Invisible Women: Exposing Data Bias in a World Designed for Men

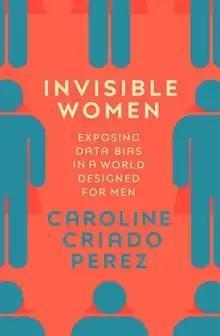
Cover of the first edition

Invisible Women: Exposing Data Bias in a World Designed for Men is a 2019 book by British feminist author Caroline Criado Perez. The book describes the adverse effects on women caused by gender bias in big data collection.